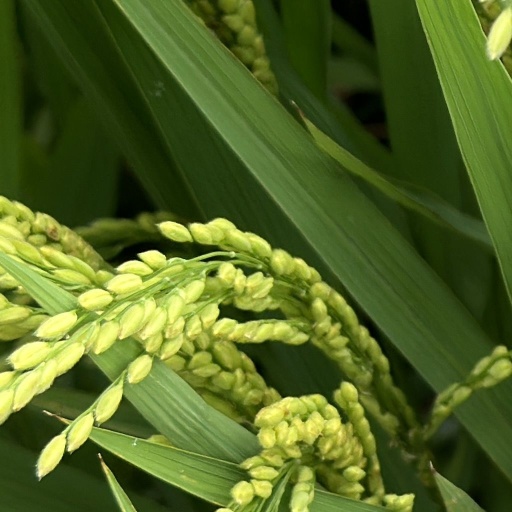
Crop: rice